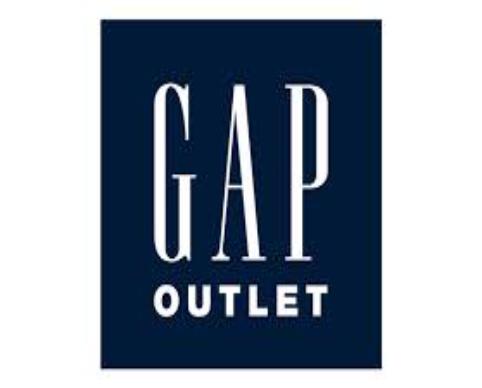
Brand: Gap
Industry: Clothes